Armoured regiment (United Kingdom)

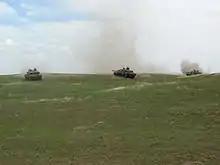
A Troop of Challenger 2s from the RDG on exercise in Canada

Following the 2003 defence review "Delivering Security in a Changing World", five regular army regiments were equipped for the heavy armoured role: Of the five regiments, two were assigned to the 1st (UK) Armoured Division (The Queen's Royal Hussars and The Royal Scots Dragoon Guards) and three to the 3rd (UK) Mechanised Division (The Royal Dragoon Guards, 2nd Royal Tank Regiment and The King's Royal Hussars).